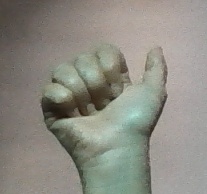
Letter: dhad